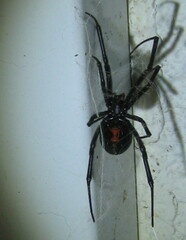
Species: Lactrodectus_hesperus